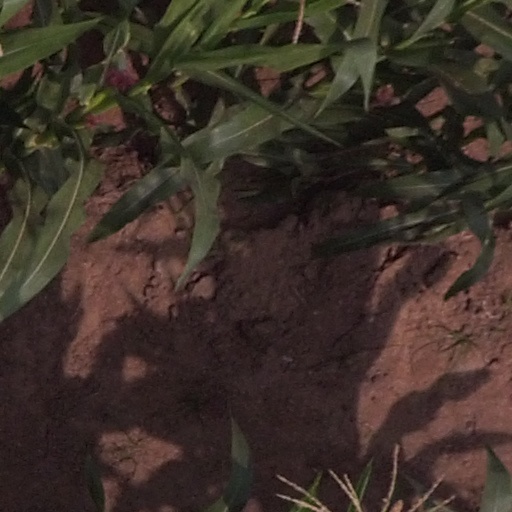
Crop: maize; corn